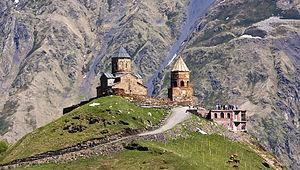
L’Église de la Trinité de Guerguéti est le nom d'une église du XIVᵉ siècle située près du village de Guerguéti en Géorgie, au-dessus de la ville de Stephantsminda. Elle est sur la rive droite de la rivière Tchkheri, un affluent du fleuve Terek, à une altitude de 2 170 m au pied du Mont Kazbek.
L'architecture géorgienne est le terme utilisé pour se référer au style d'architecture existant ou ayant existé en Géorgie.